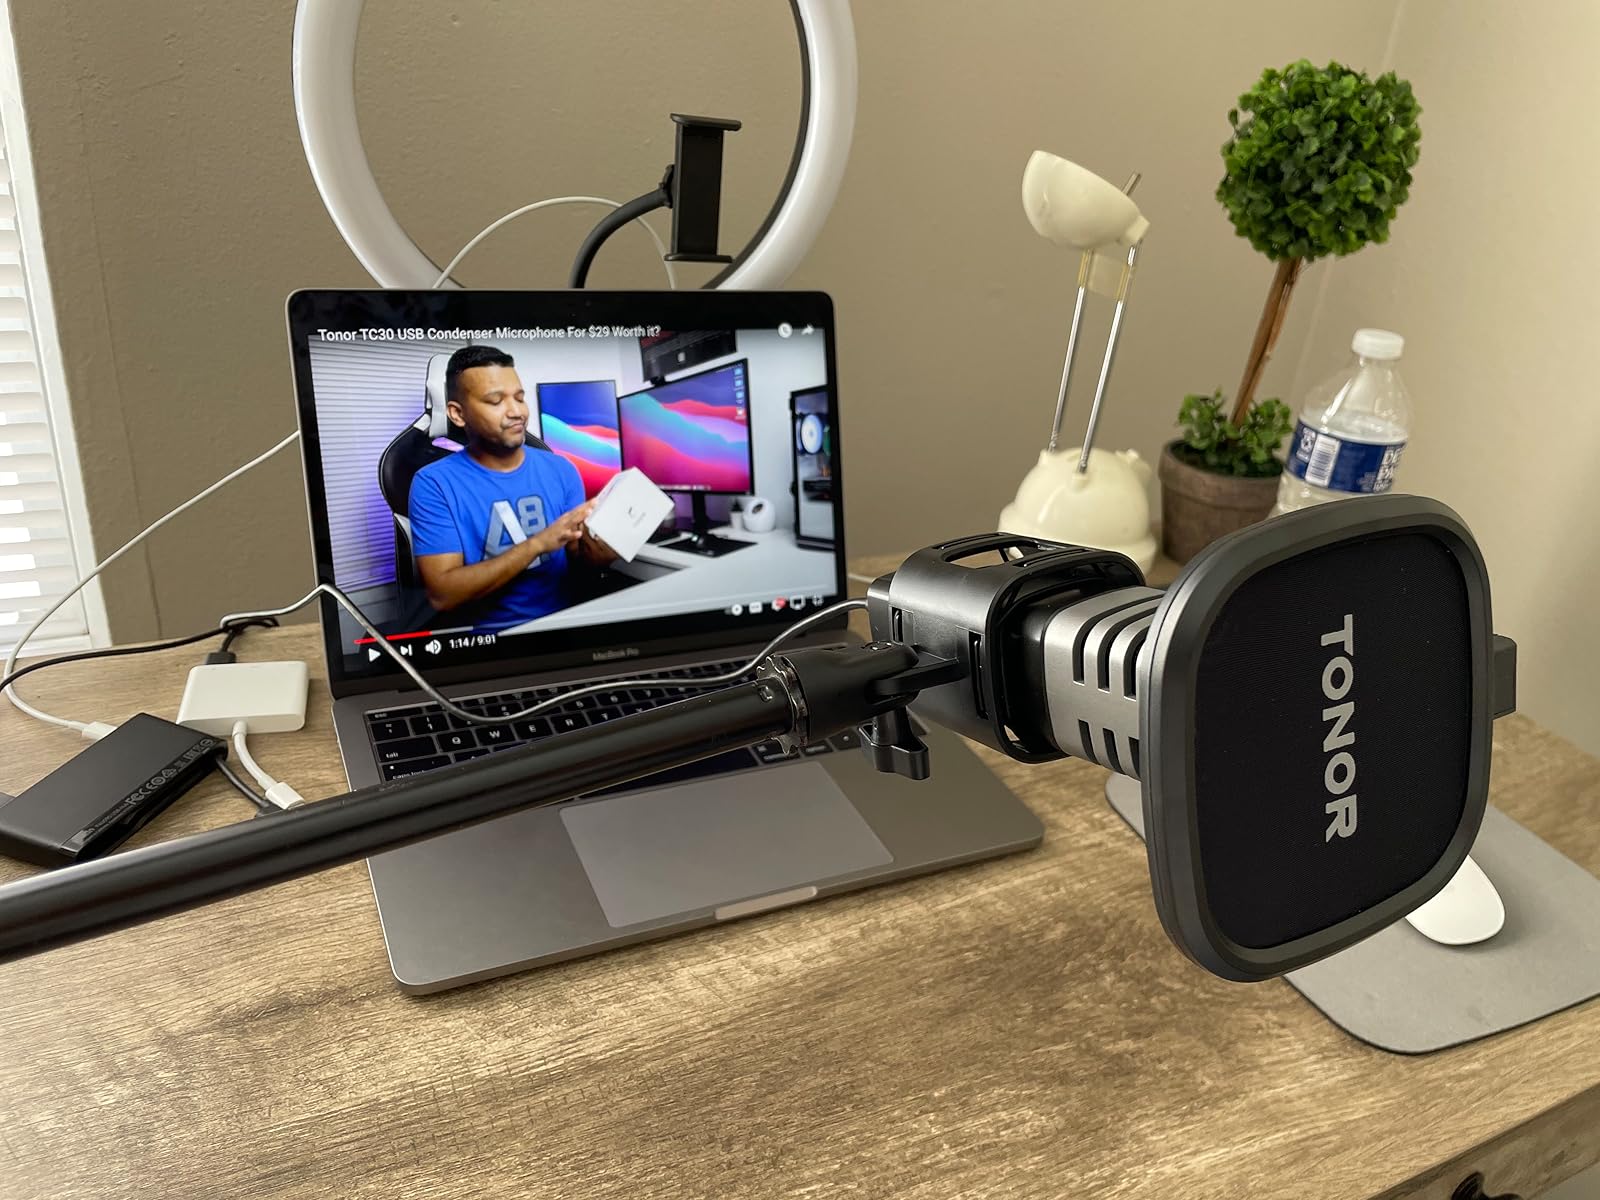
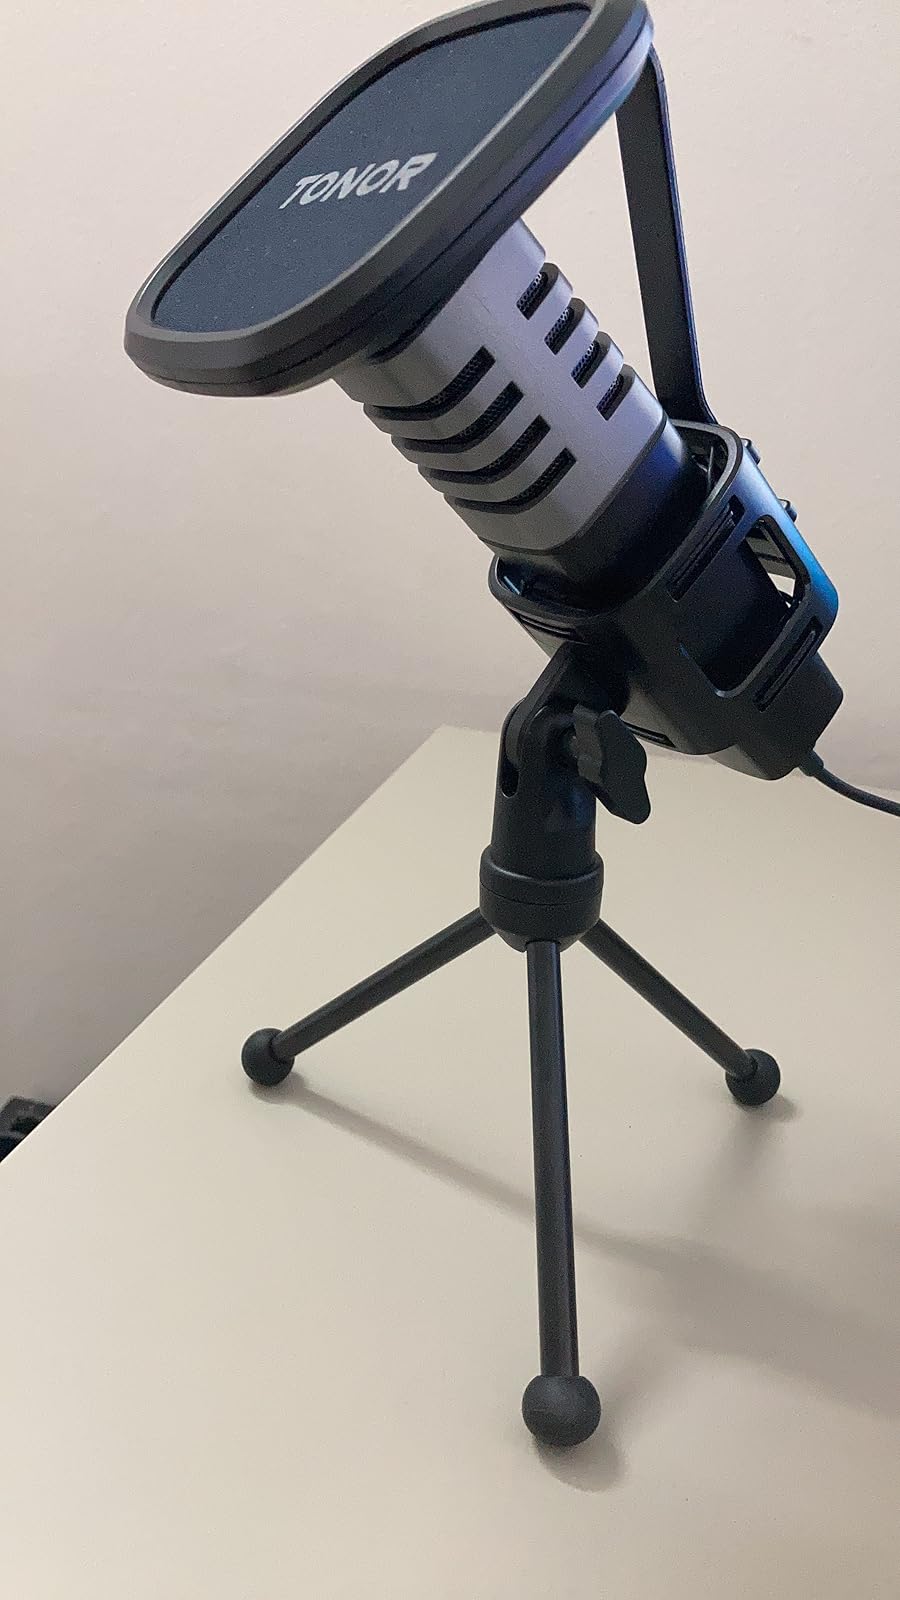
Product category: microphone
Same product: yes